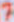
Number: 7